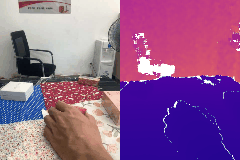
Label: tomato